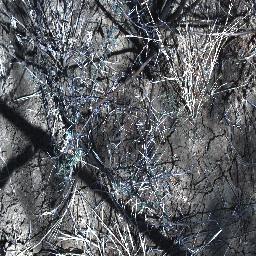
Label: prickly_acacia